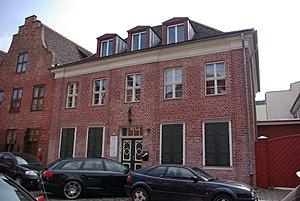
Le quartier hollandais est un site historique préindustriel du centre-ville de Potsdam, adjacent aux principales rues commerciales et sites touristiques de la ville. Son unicité réside dans le fait qu’il s’agit du plus grand ensemble architectural de style néerlandais en dehors des Pays-Bas. Jusque dans les années 2000, notamment à cause de sa lente dégradation sous le régime communiste de la RDA, il a été plusieurs fois en cours de réaménagement pour favoriser l’implantation de bureaux, de logements et de petits commerces.